George Kistiakowsky

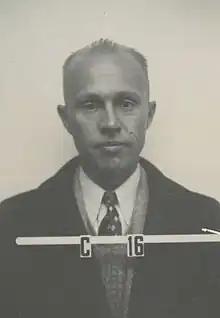
Kistiakowsky's Los Alamos wartime security badge

Foreseeing an expanded role for science in World War II, which the United States had not yet joined, President Franklin D. Roosevelt created the National Defense Research Committee (NDRC) on June 27, 1940, with Vannevar Bush as its chairman. James B. Conant, the President of Harvard, was appointed head of Division B, which was responsible for bombs, fuels, gases, and chemicals. He appointed Kistiakowsky to head its Section A-1, which was concerned with explosives. In June 1941, the NDRC was absorbed into the Office of Scientific Research and Development (OSRD). Bush became chairman of the OSRD, Conant succeeded him as chairman of the NDRC, and Kistiakowsky became head of Section B. In a reorganization in December 1942, Division B was broken up, and he became head of Division 8, which was responsible for explosives and propellants, remaining in this position until February 1944.